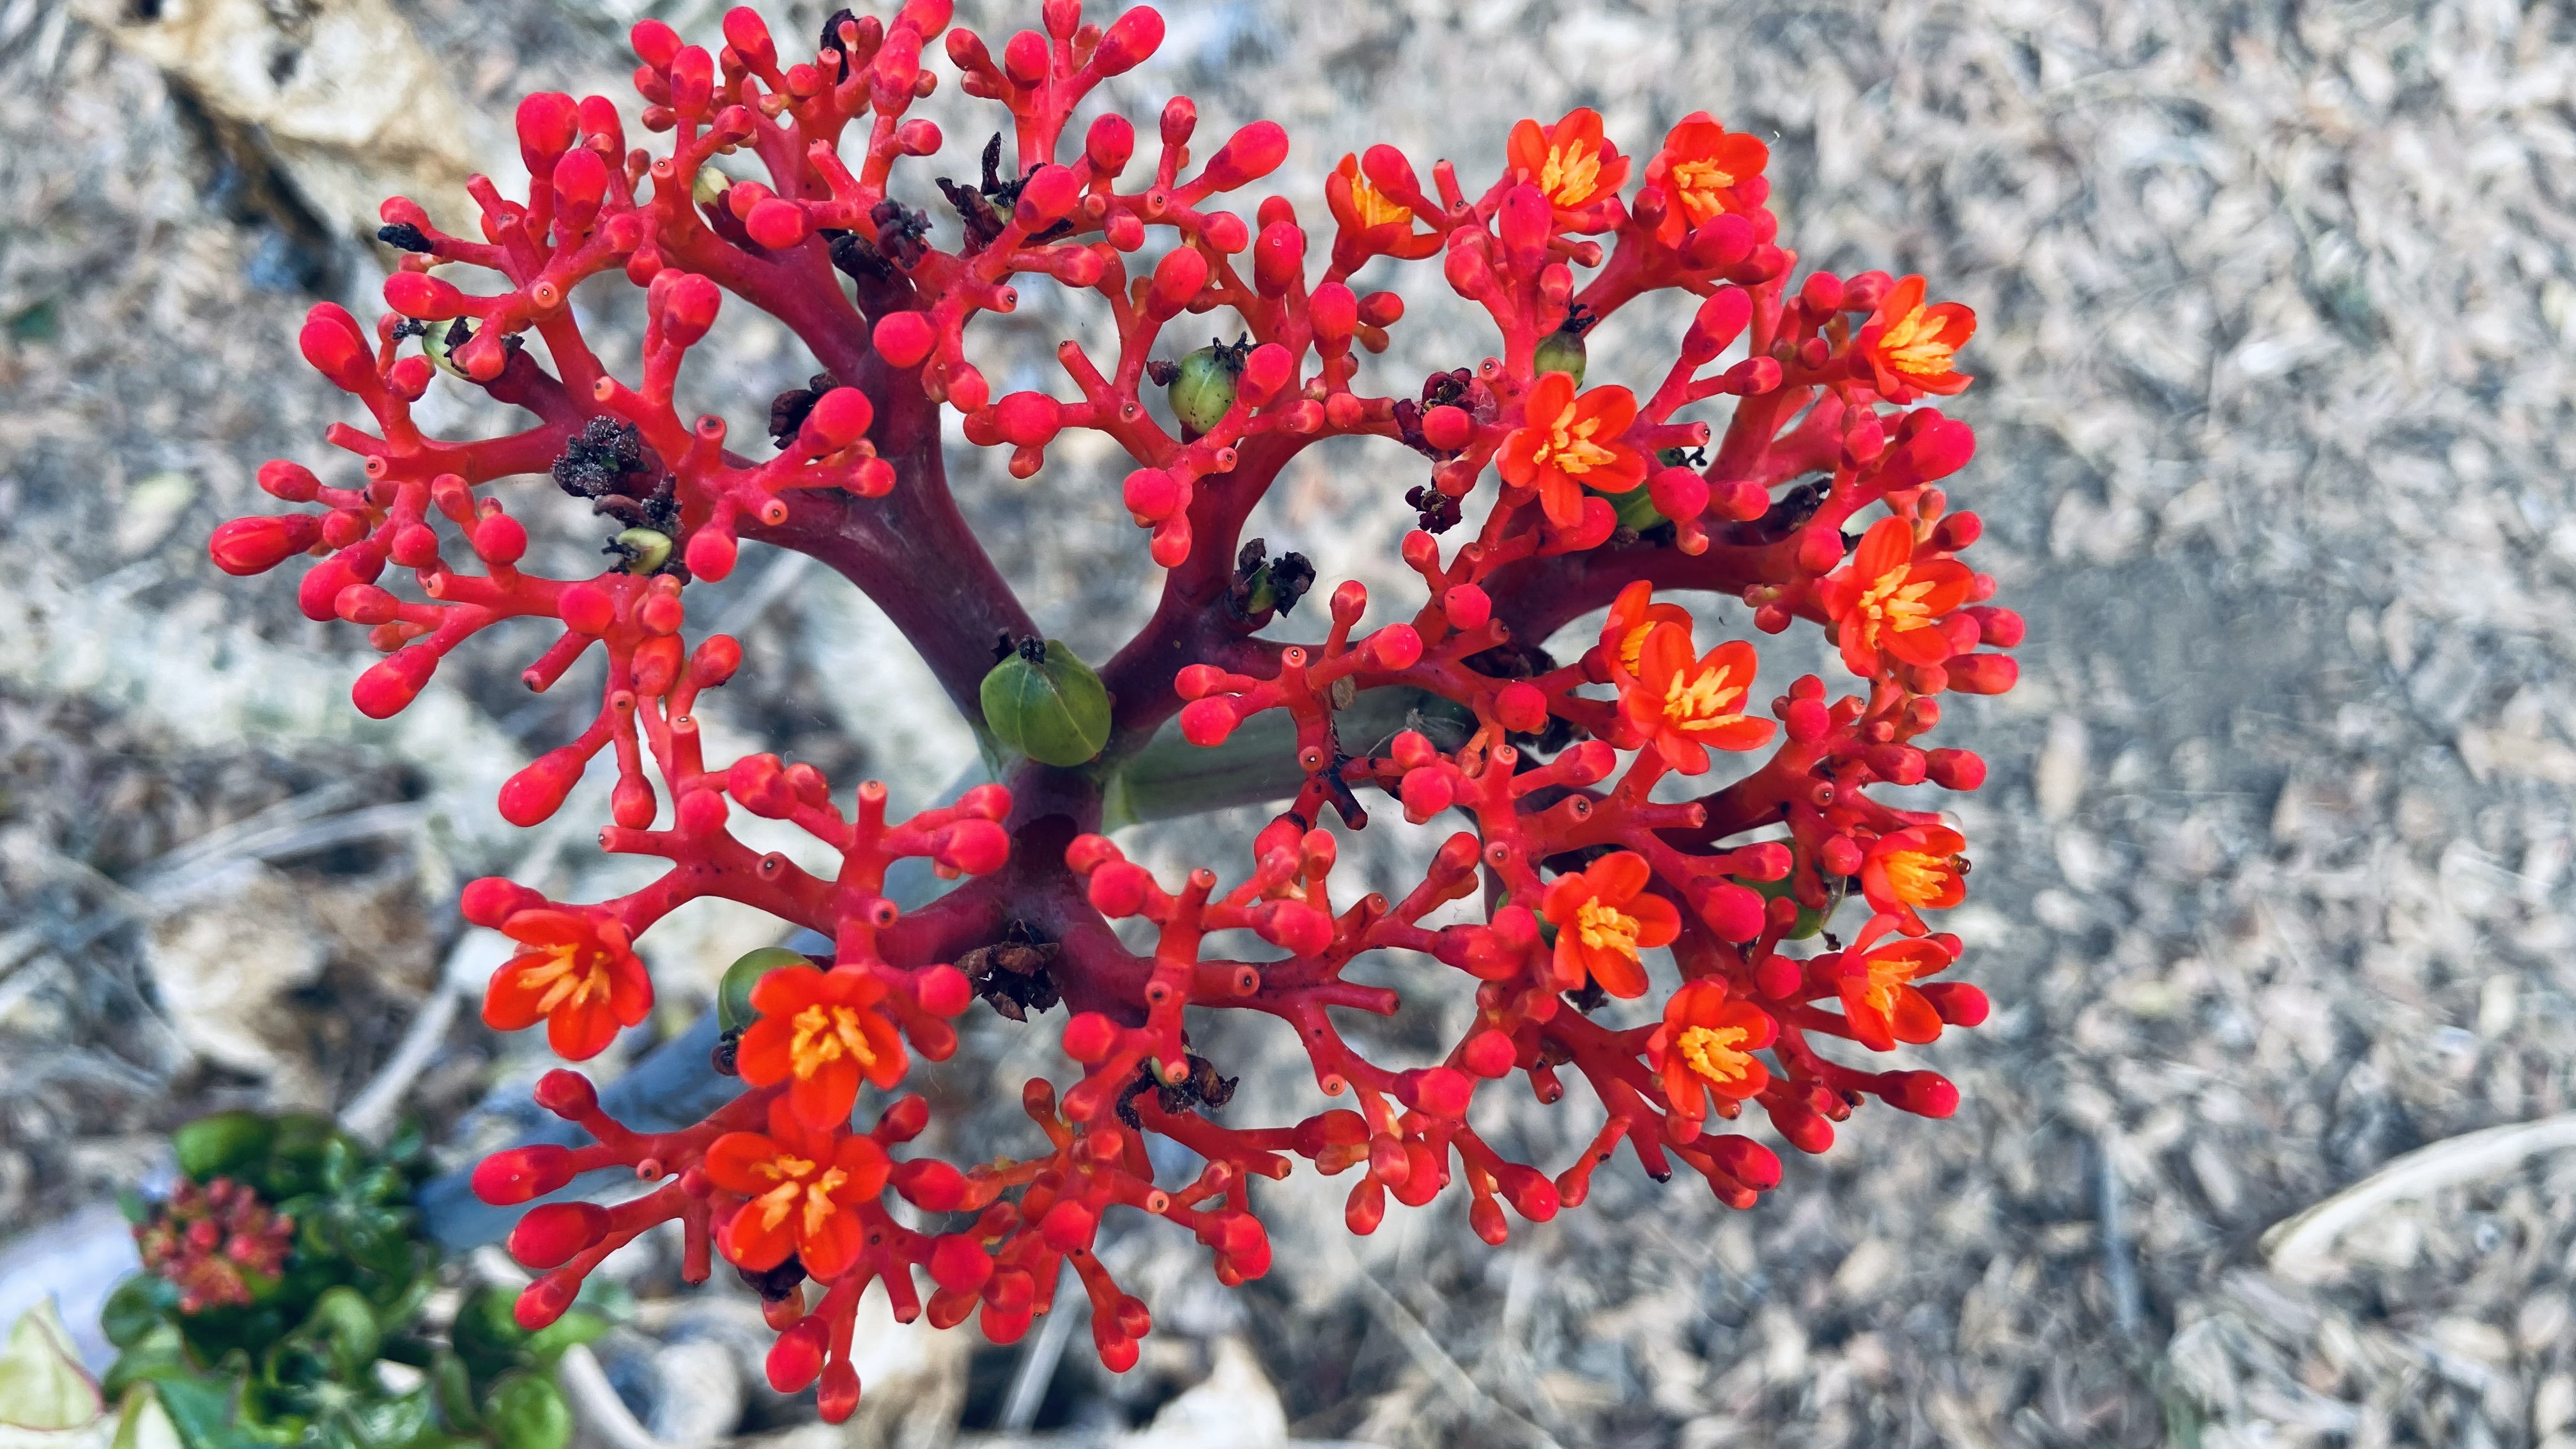
read, flower, plant, botany, organism, petal, terrestrial plant, flowering plant, tree, shrub, twig, macro photography, blossom, berry, herbaceous plant, fruit tree, wildflower, plant stem, coquelicot, subshrub, natural landscape, arctostaphylos, landscape